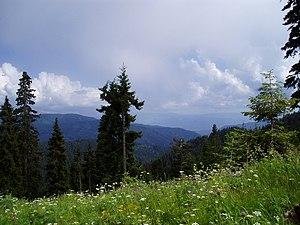
Parc national de Borjomi-KharagauliSuomi: Bordžomi-Kharagaulin kansallispuistoעברית: הפארק הלאומי בורג'ומי-חרגאוליქართული: ბორჯომ-ხარაგაულის ეროვნული პარკი